Dun Glen, Nevada

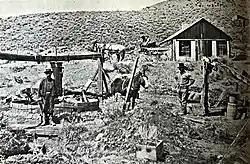

Dun Glen (later Chafey) is a ghost town in Pershing County, Nevada, United States, 9 miles northeast of Mill City. Established in 1862, the mining camp soon became one of the largest towns in northern Nevada. By 1880, mining had declined and the town was abandoned. With a silver discovery in the area in 1908, the settlement attracted people and was re-named Chafey. Chafey was abandoned when mining operations stopped in 1913.